Susan B. Anthony

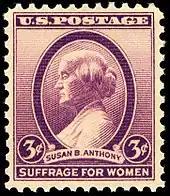
Commemorative stamp of Susan B. Anthony issued in 1936.

Anthony is commemorated along with Elizabeth Cady Stanton and Lucretia Mott in the "Portrait Monument" sculpture by Adelaide Johnson at the United States Capitol, unveiled in 1921. Originally kept on display in the crypt of the US Capitol, the sculpture was moved to its current location and more prominently displayed in the rotunda in 1997.